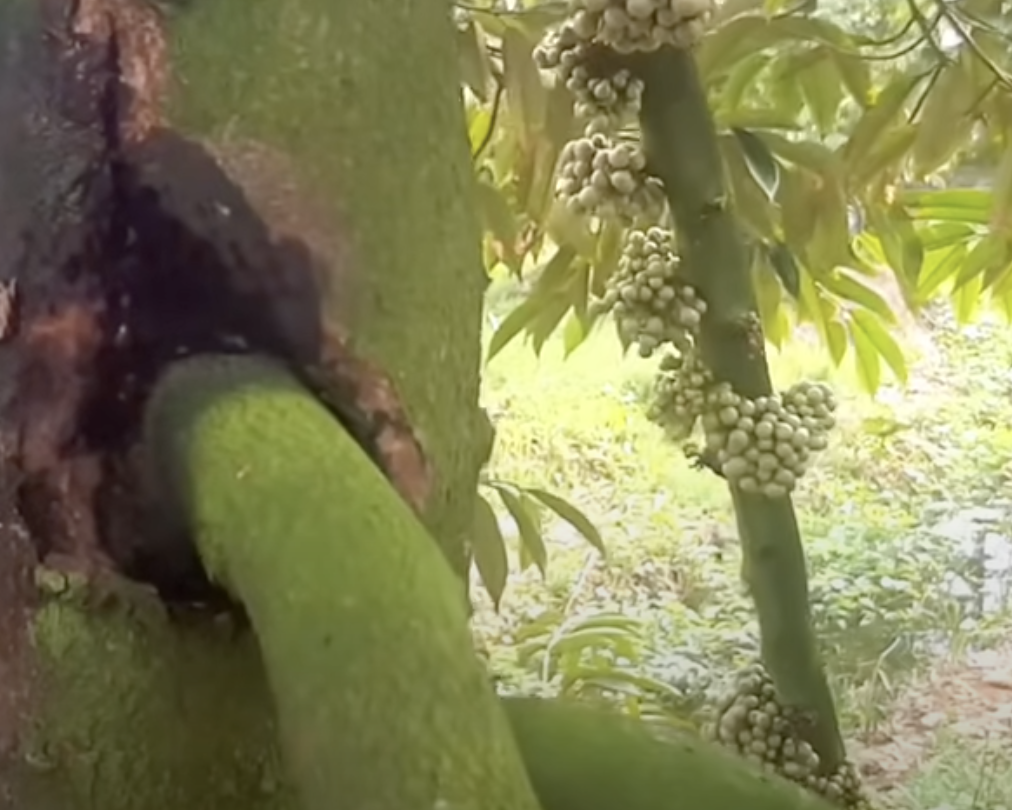
Label: stem_cracking_ gummosis